Kuwaykat

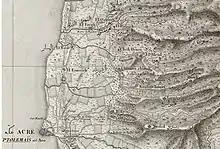
French map of the area, in 1799. "Chiouwe chiateh" correspond to Kuwaykat

In the late Ottoman period, Kuwaykat was named "Chiouwe chiateh" on the French map Pierre Jacotin made of the area during Napoleon's invasion of Egypt and Syria in 1799. In 1875 Victor Guérin visited, and found the village surrounded with gardens planted with fig and olive trees, and with an ancient well. He further noted that the village was mentioned in Crusader sources. In 1881 Kuwaykat was described by the PEF's "Survey of Western Palestine" as being built of stone and situated at the foot of hills. The roughly 300 Muslim residents cultivated olives. In 1887, an elementary school was built in the village. In addition, the village had a mosque and a shrine for the Druze religious leader, Shaykh Aby Muhammad al-Qurayshi.